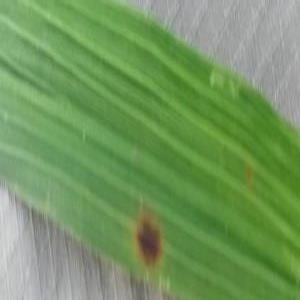
Disease: Brownspot